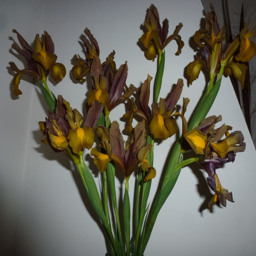
bronze queen in the vase you last saw with dried grasses